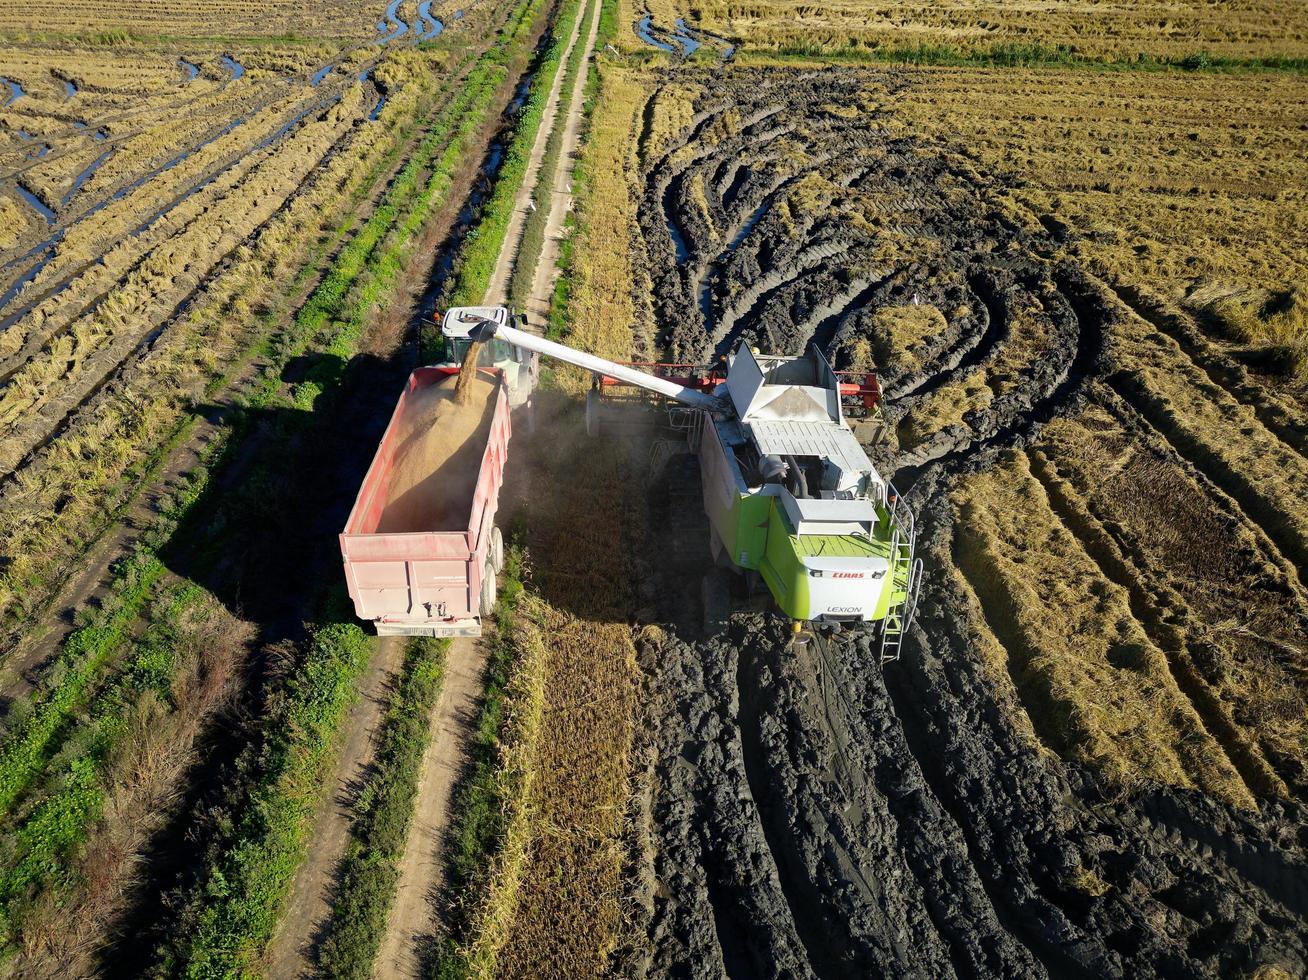
Muonekano wa gari kubwa aina ya lori pamoja na mashine ya kilimo  inayotumika kwa shughuli za uvunaji zikionekana kuendelea na shughuli za kilimo cha viwanda katika hatua ya uvunaji.